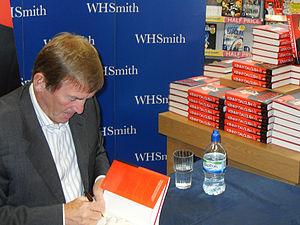
Sir Kenneth « Kenny » Mathieson Dalglish, MBE, est un footballeur international puis entraîneur écossais né le 4 mars 1951 à Glasgow en Écosse.